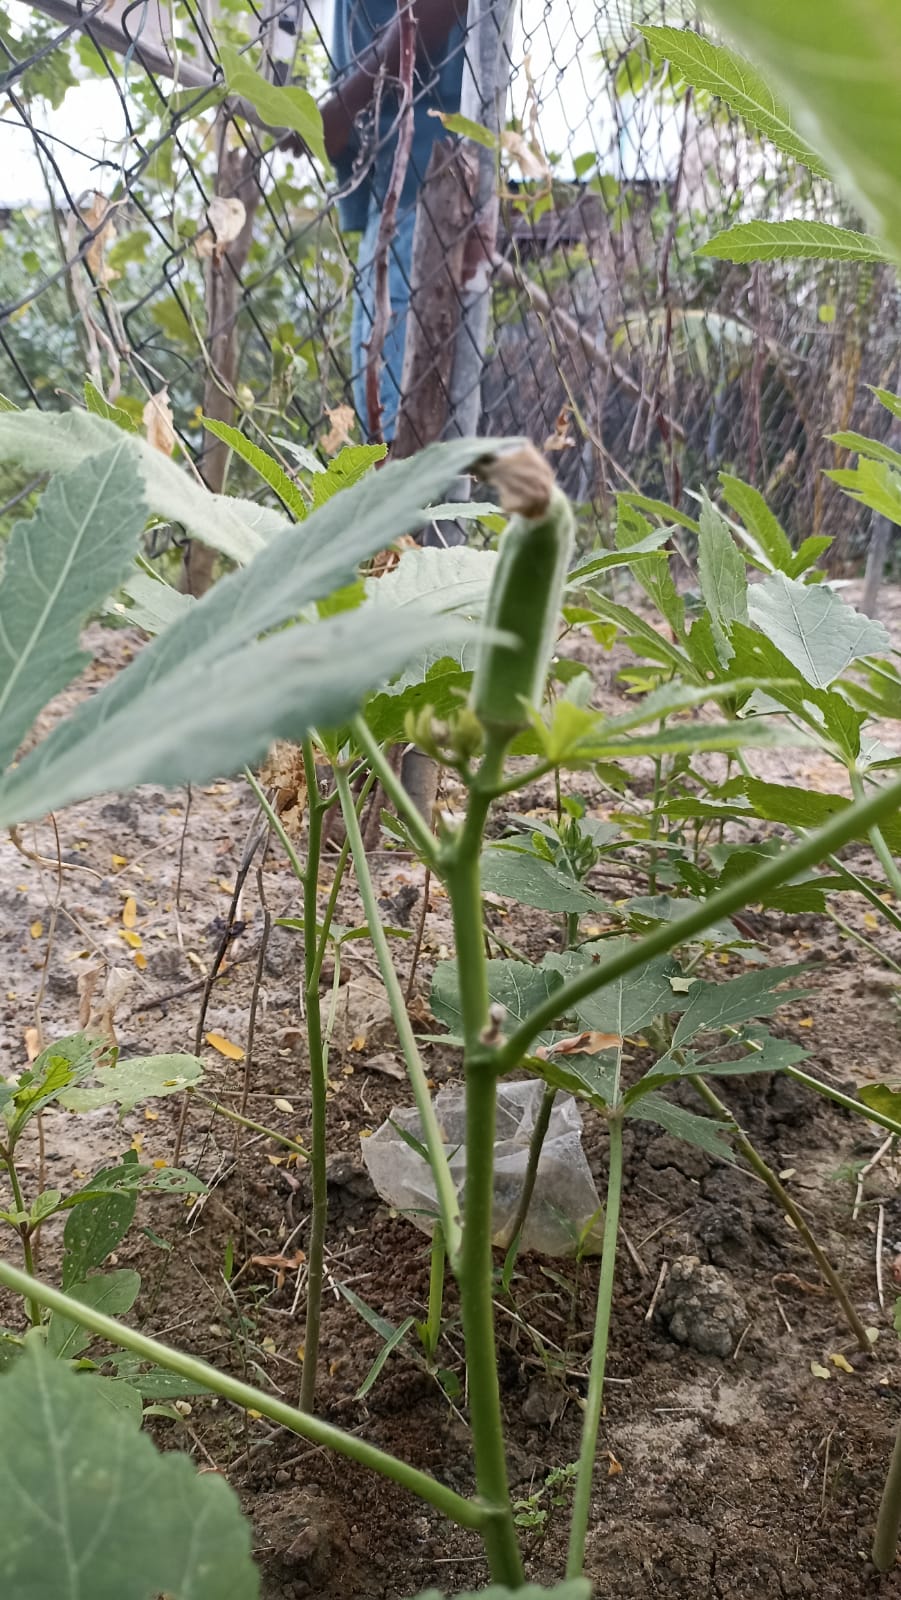
Label: Over-mature